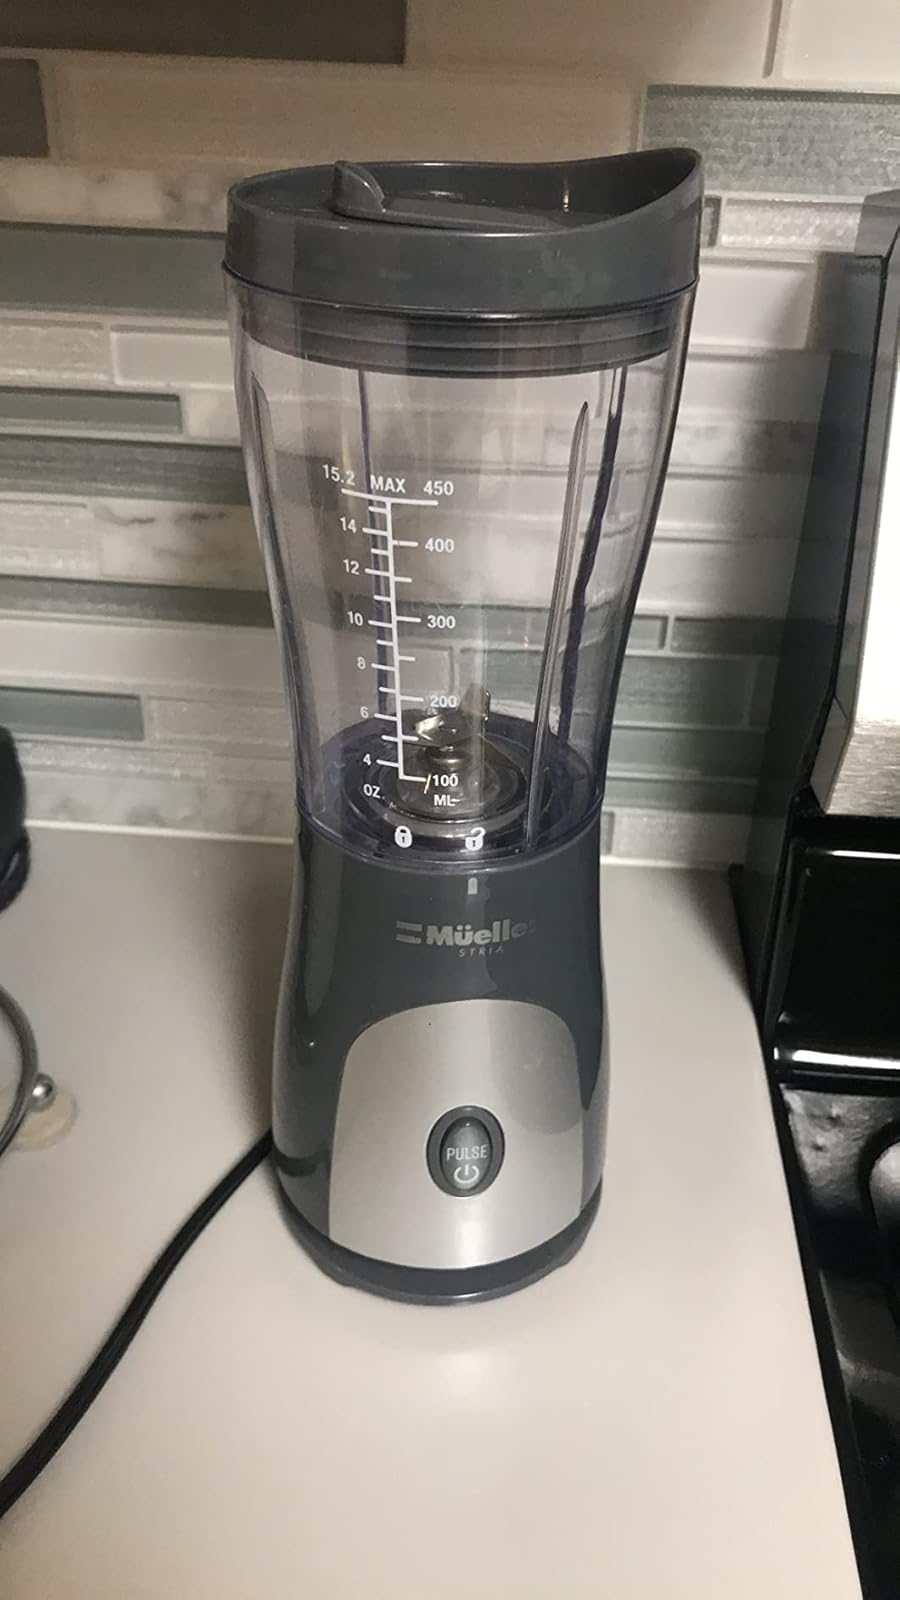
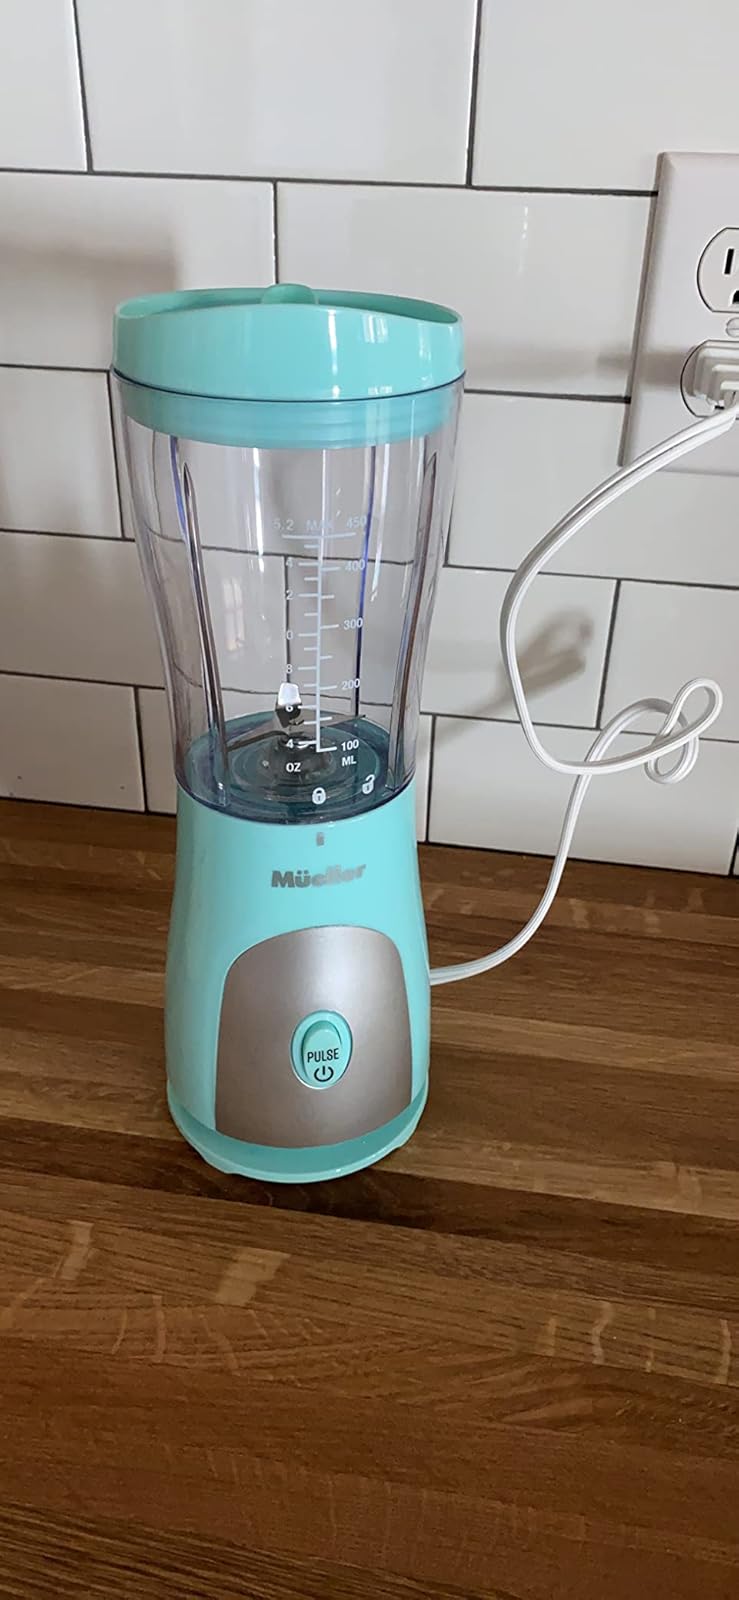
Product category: items_blender
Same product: no